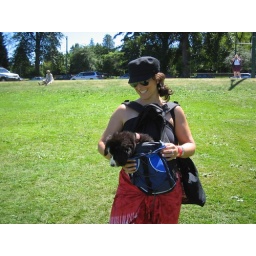
How to smuggle in a mountain dog